Yorkshire Building Society

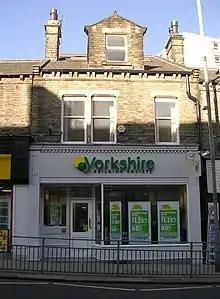
The Yorkshire Building Society branch in Farsley

The Yorkshire took over the Sussex-based Haywards Heath Building Society in 1992, in an effort to develop a southern based branch presence. In 2001, the Society merged with the Gainsborough Building Society.